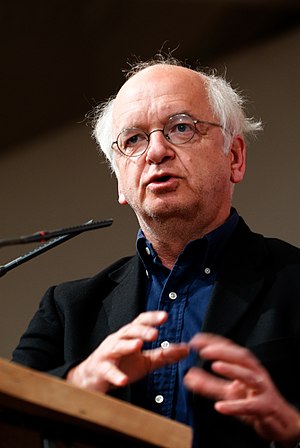
Érik Orsenna
Érik Orsenna er en fransk forfatter, der i 1988 fik Goncourtprisen for romanen L'Exposition coloniale.